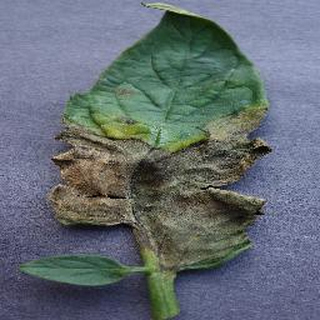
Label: tomato_late_blight